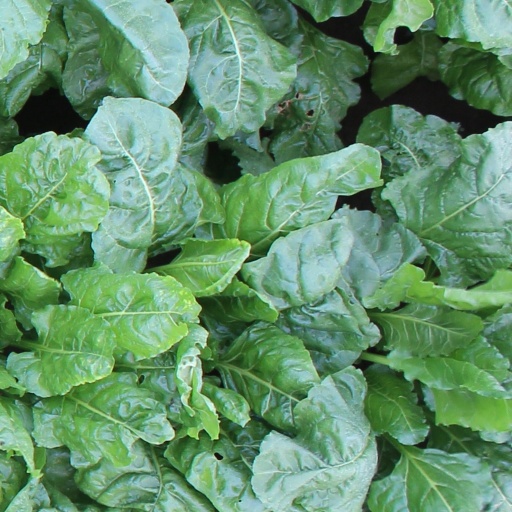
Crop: sugar beet